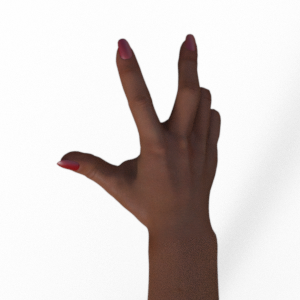
Label: scissors